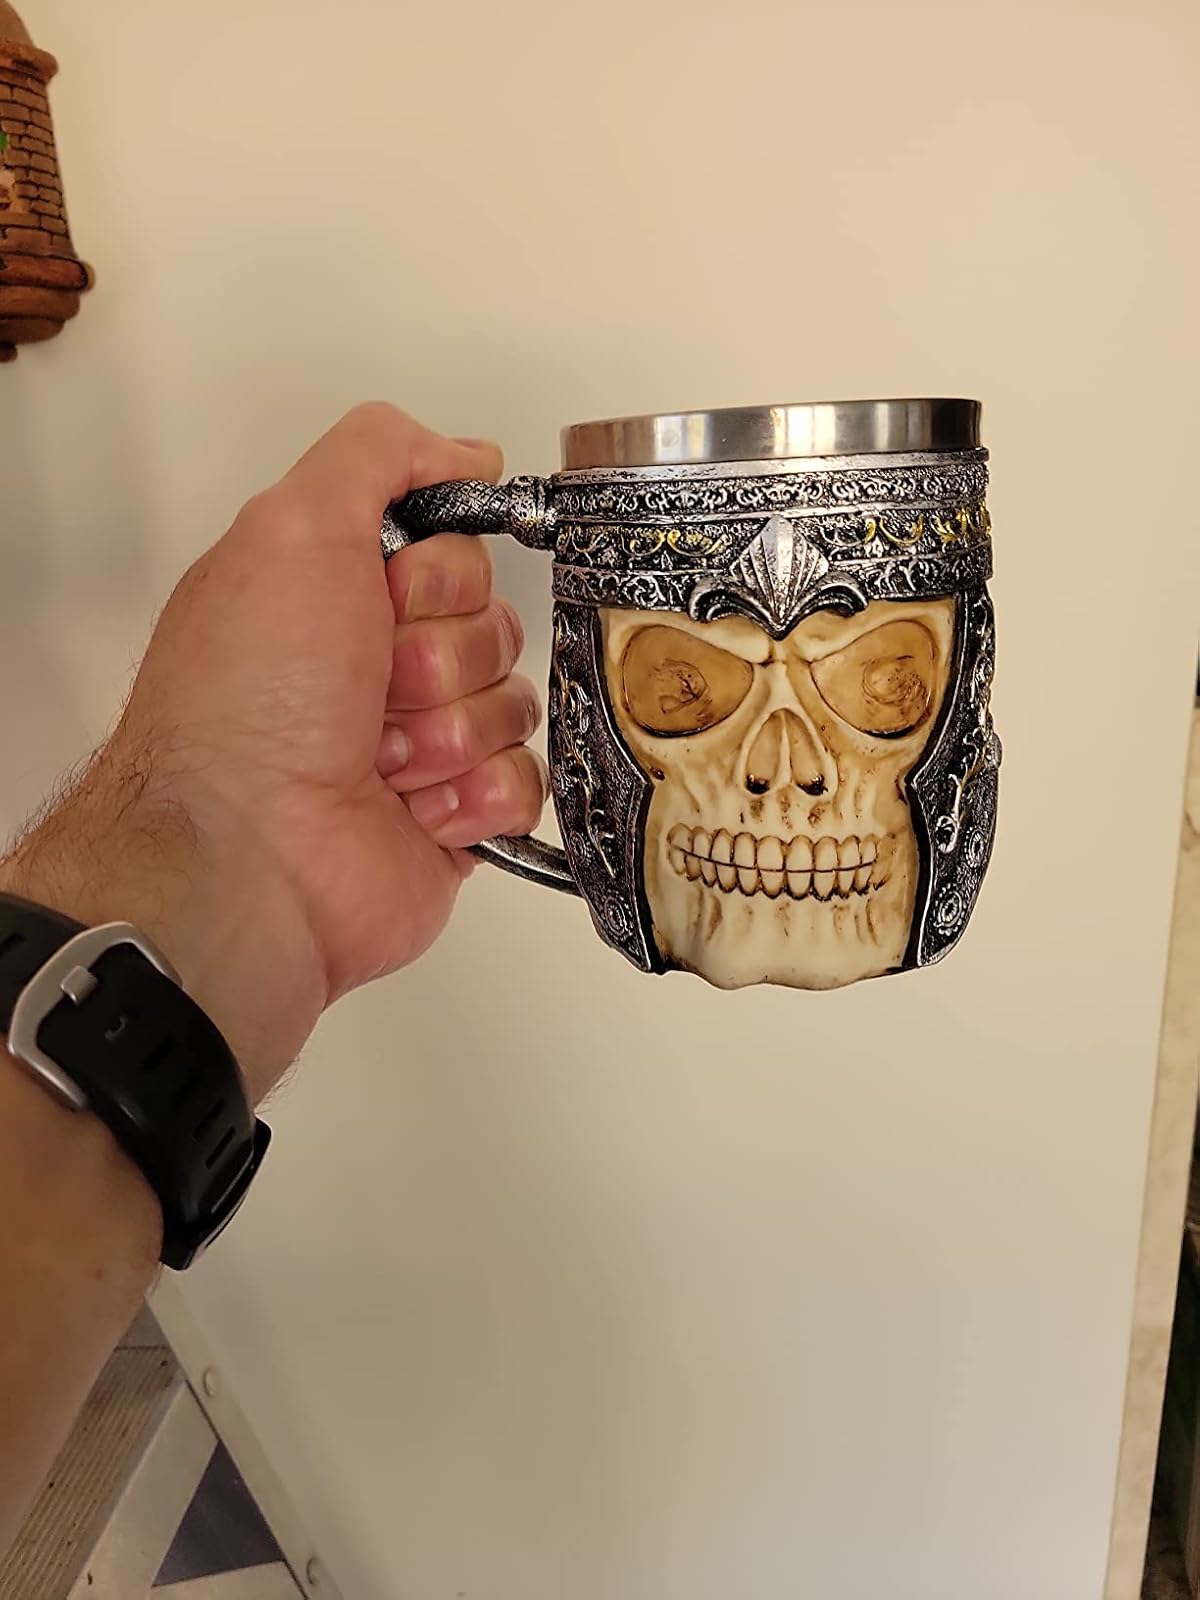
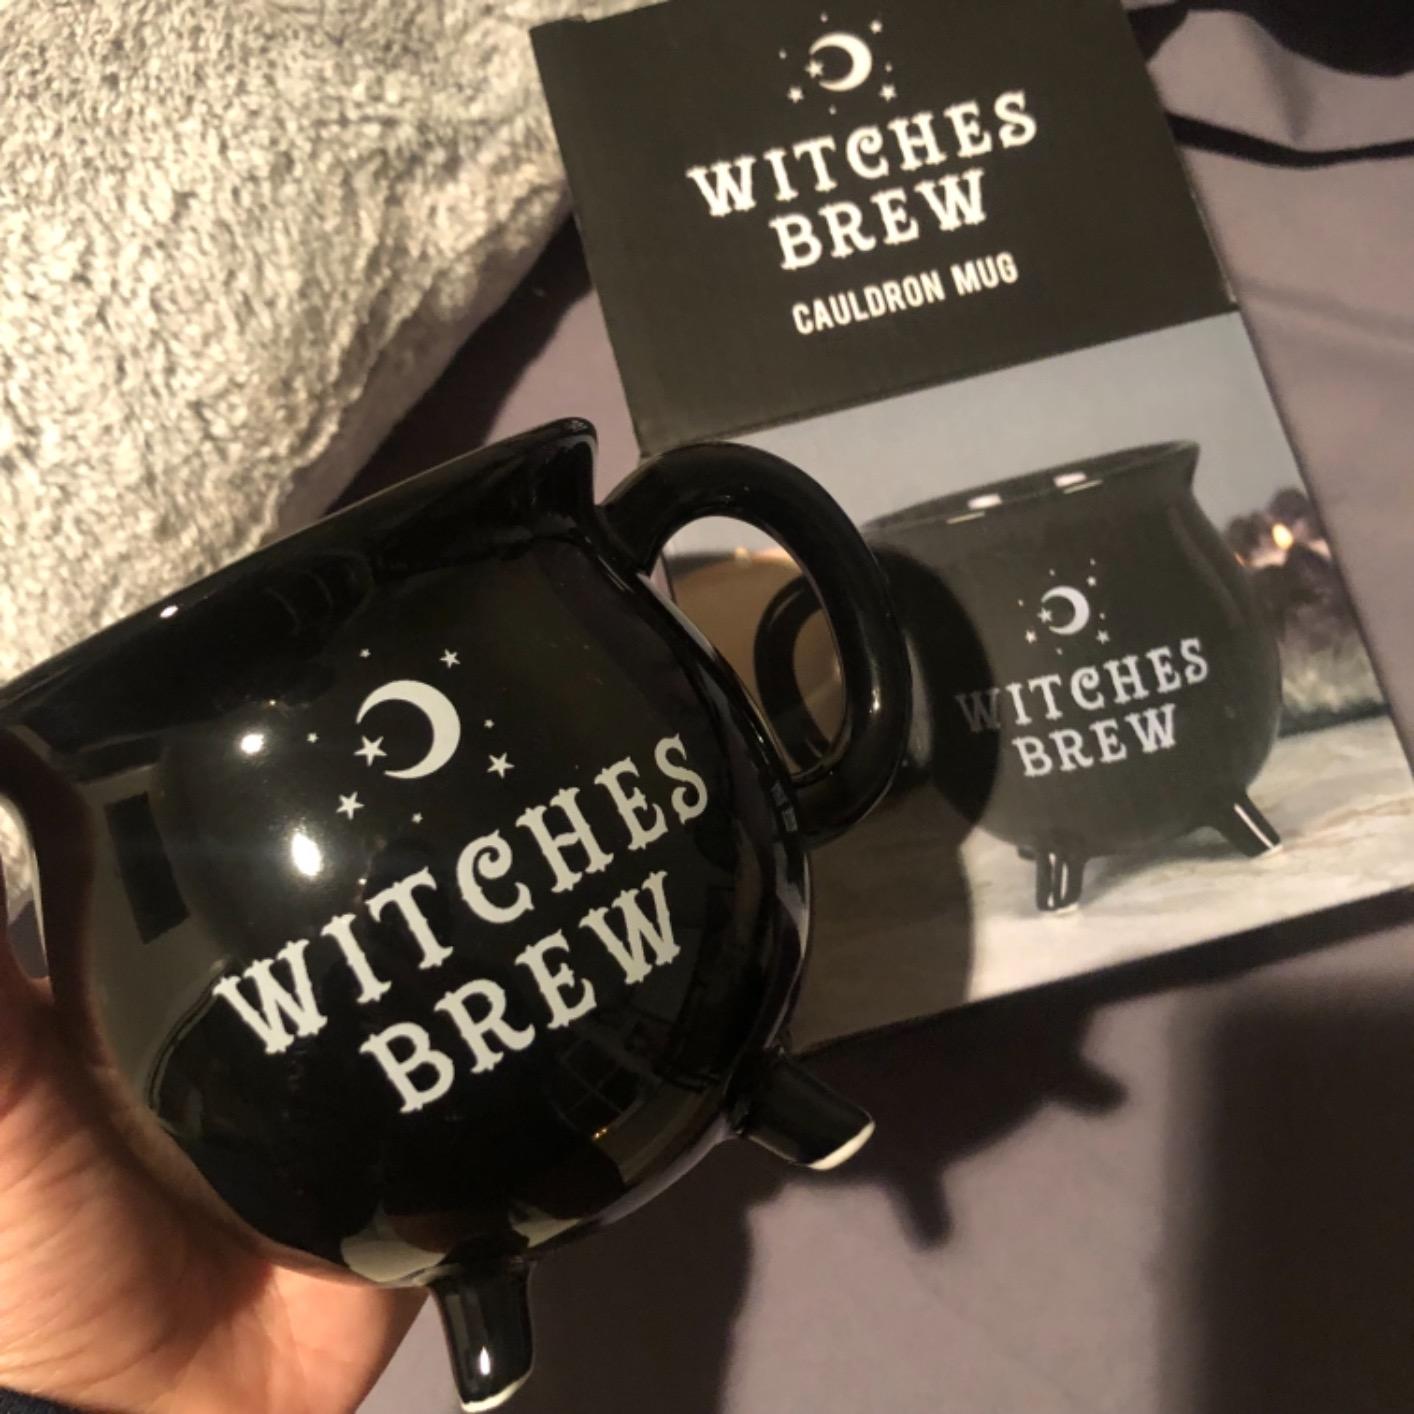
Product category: items_mug
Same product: no